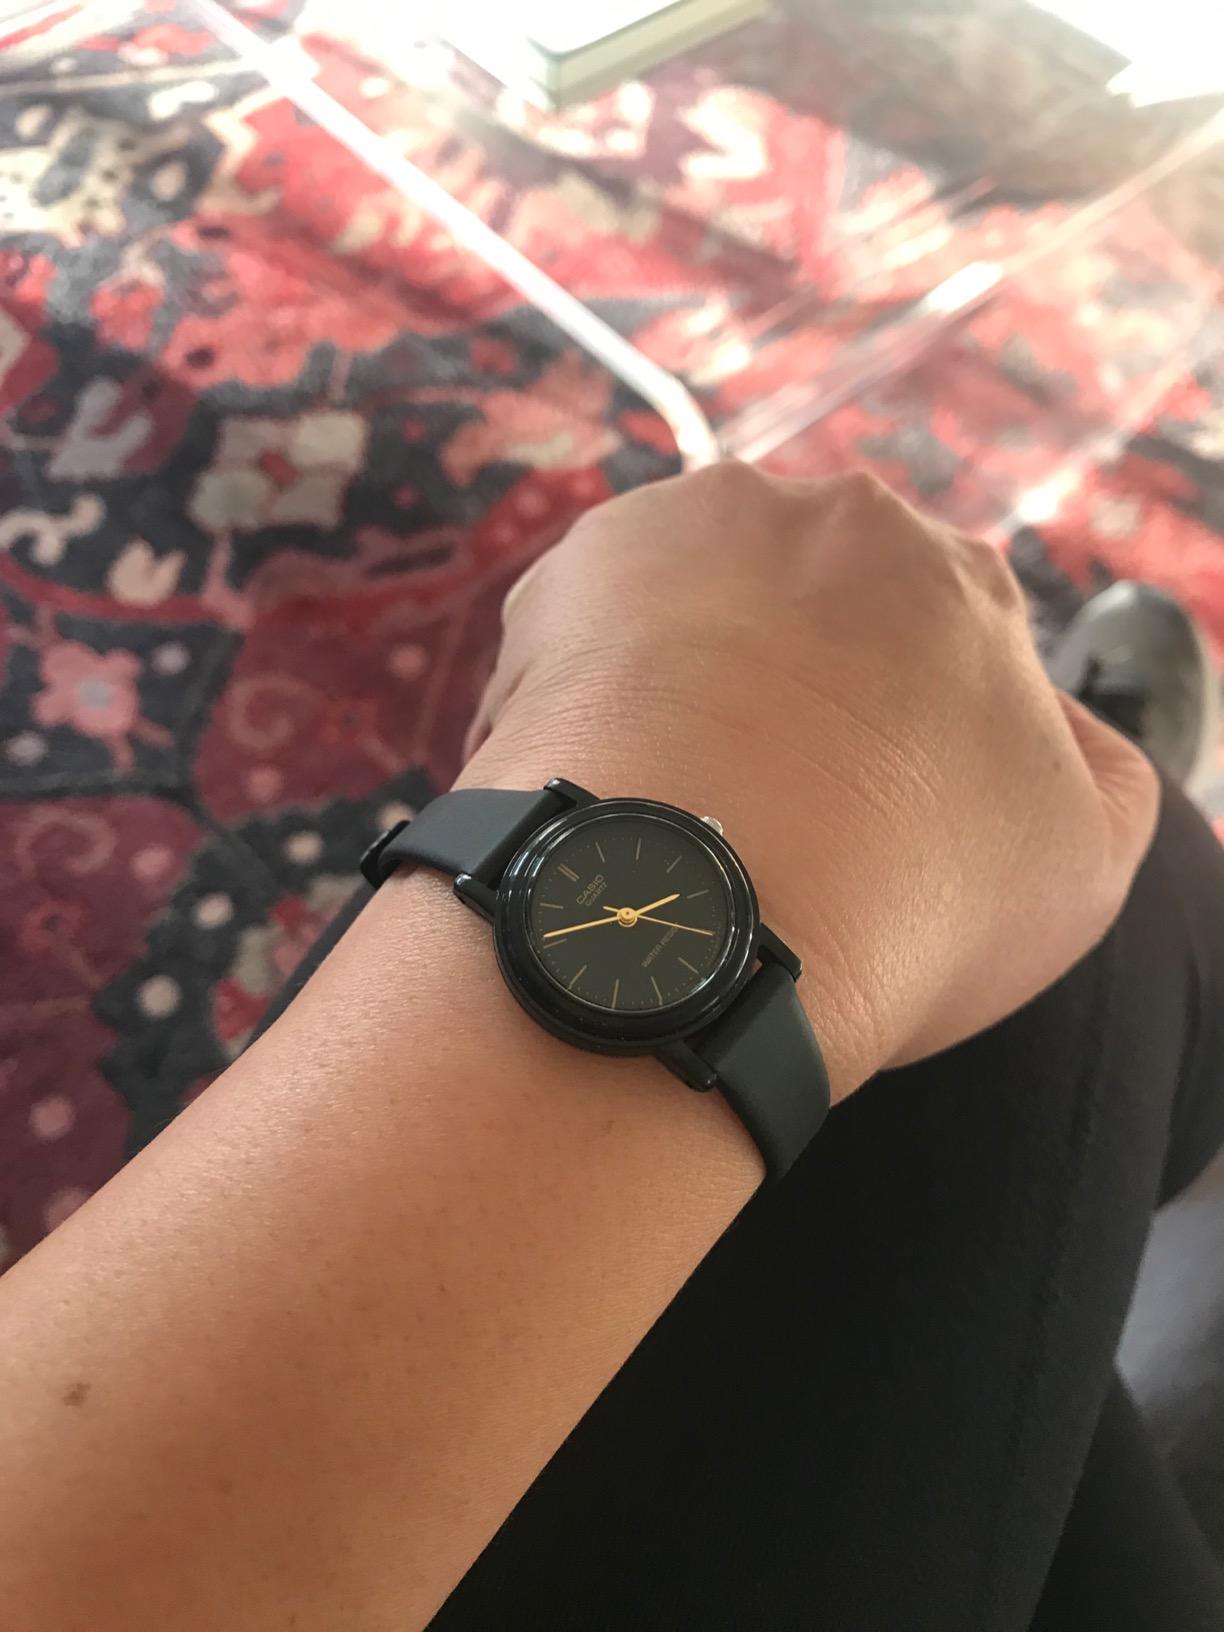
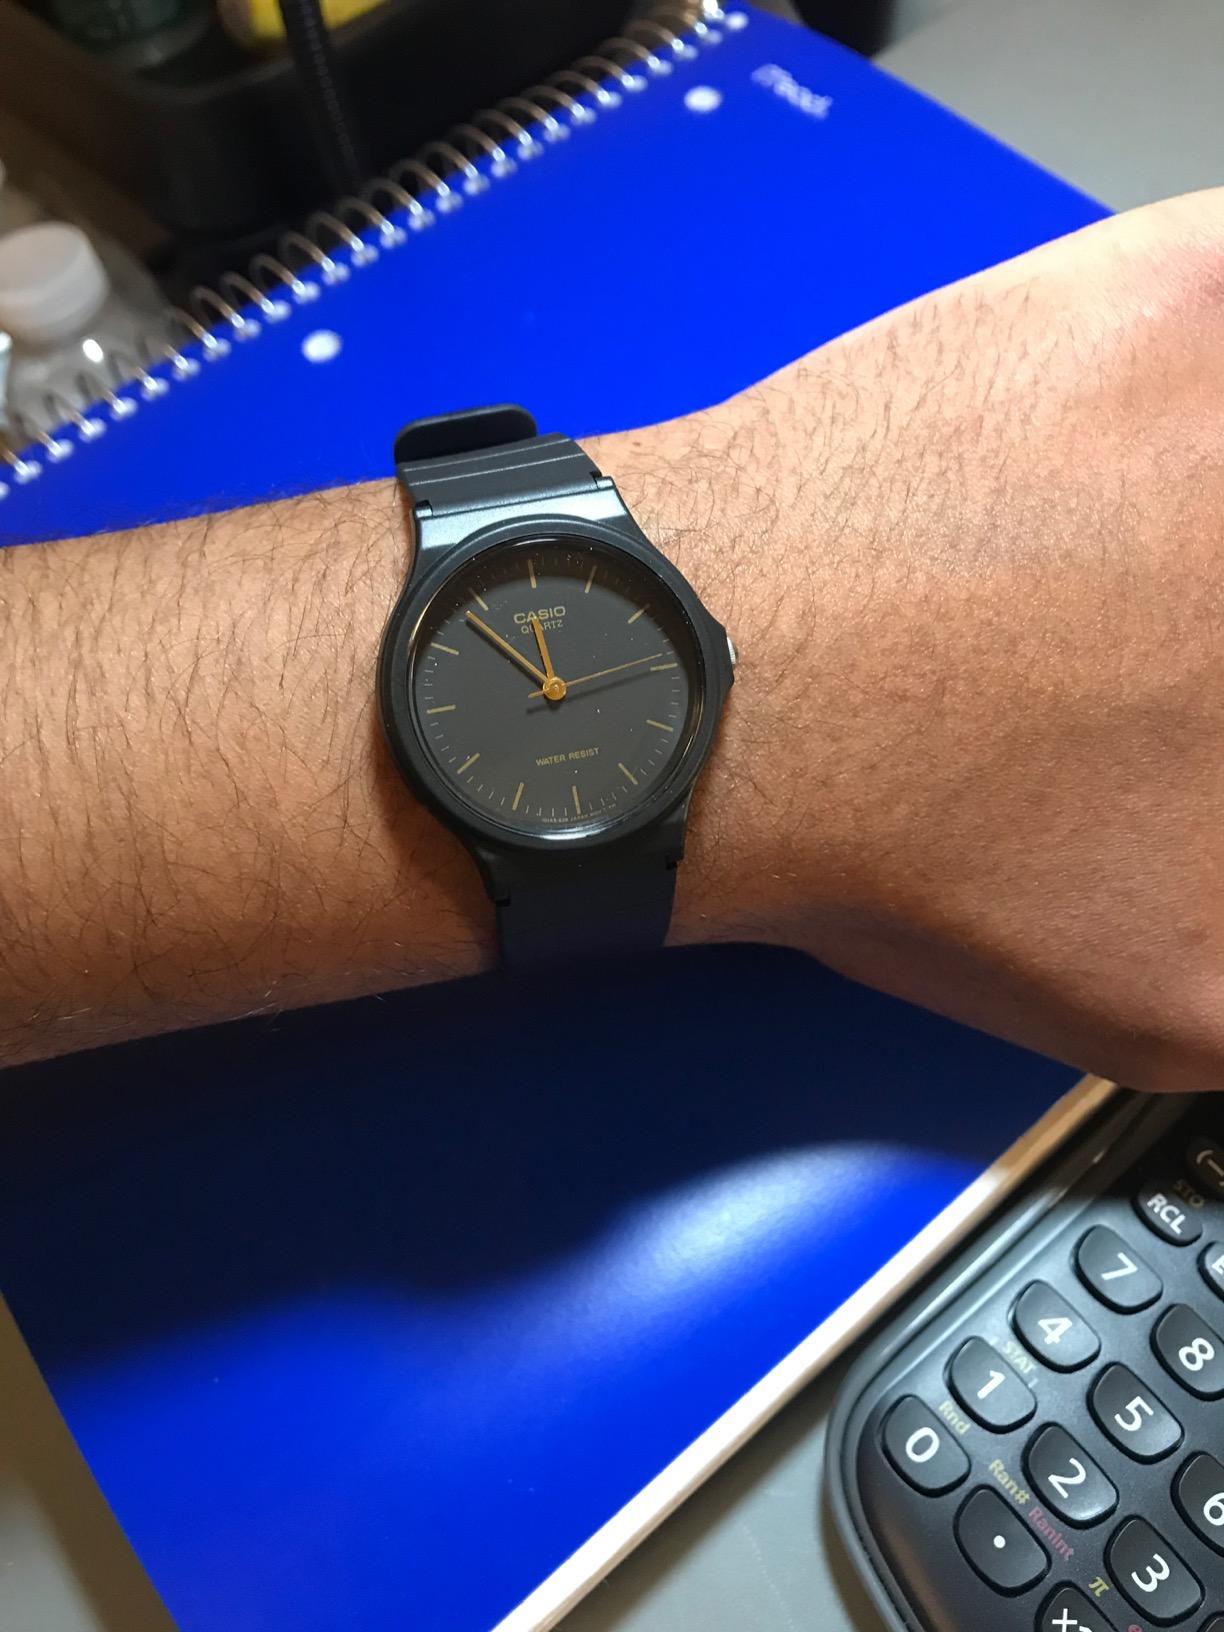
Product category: accessories_watch
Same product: no